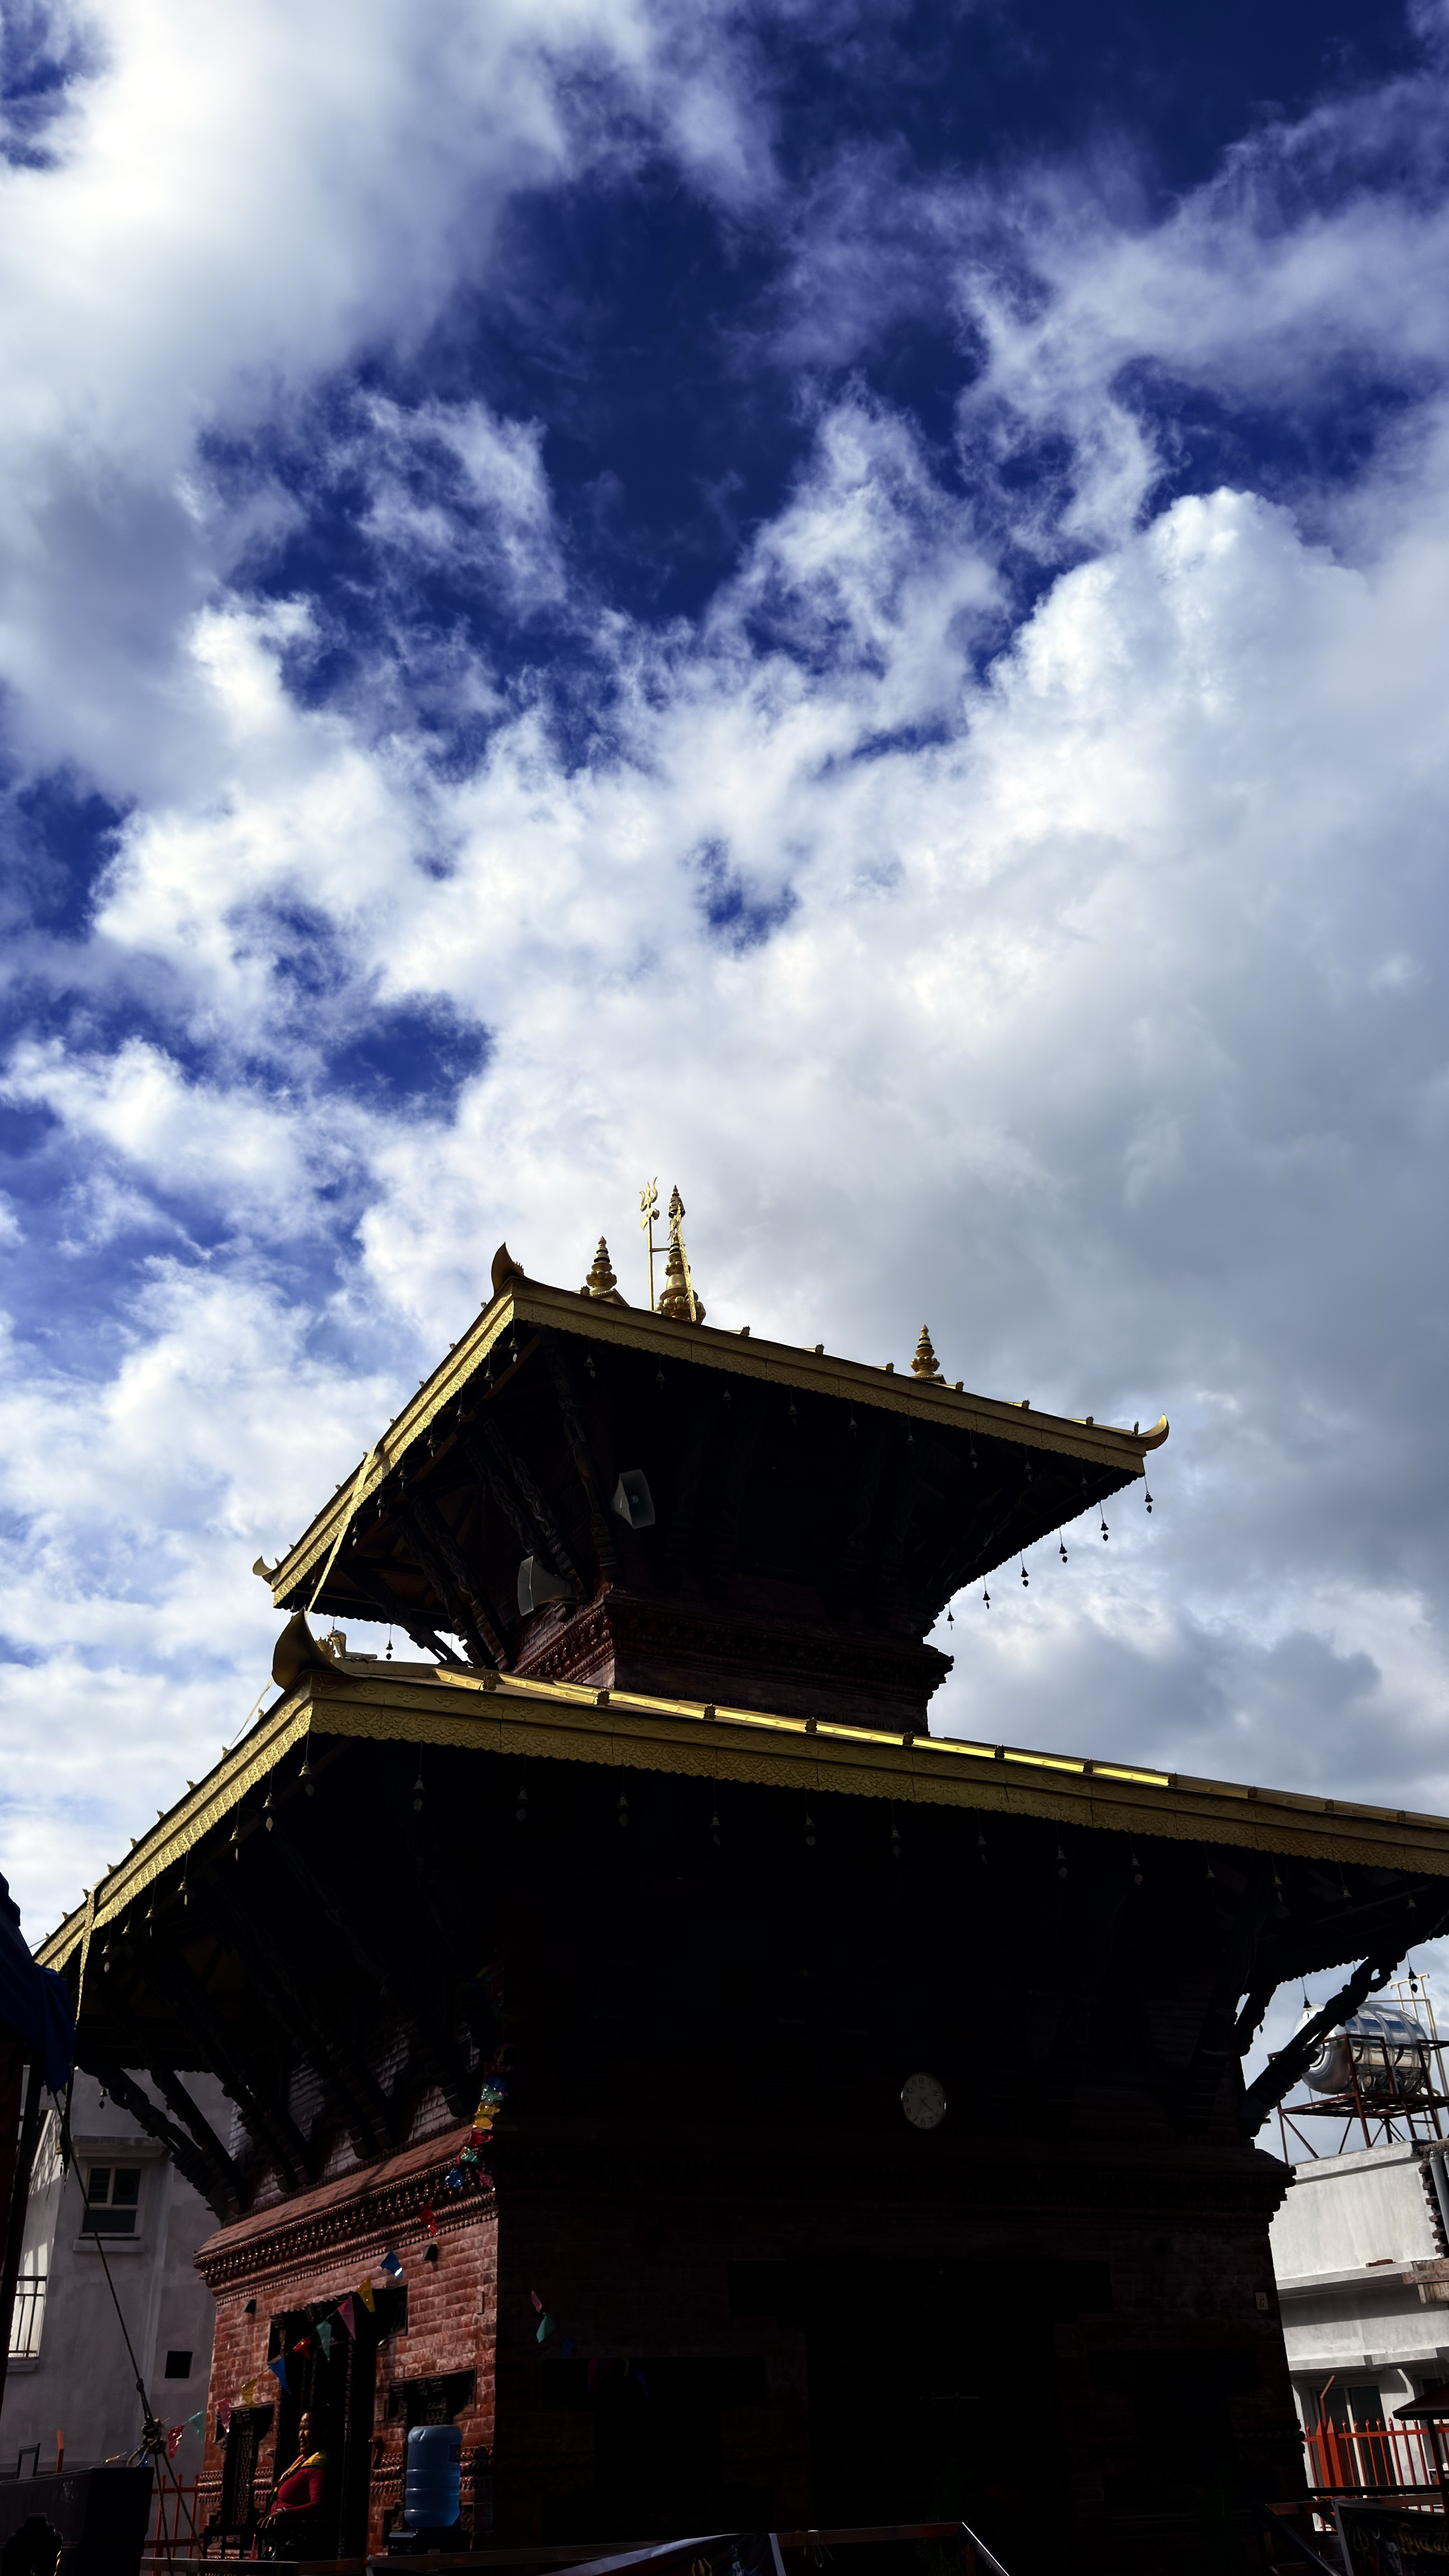
Heritage site: Nageshwor_Dham_Temple